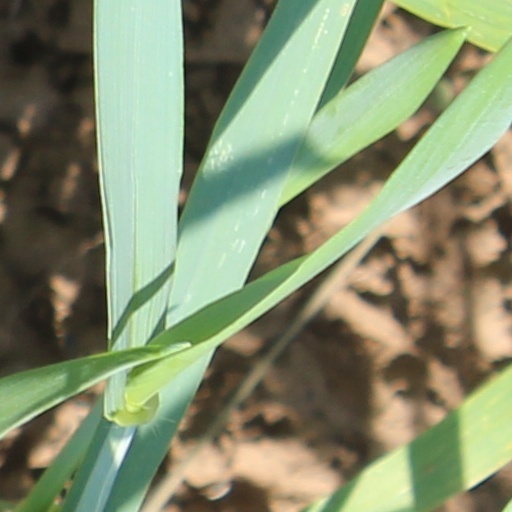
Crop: wheat